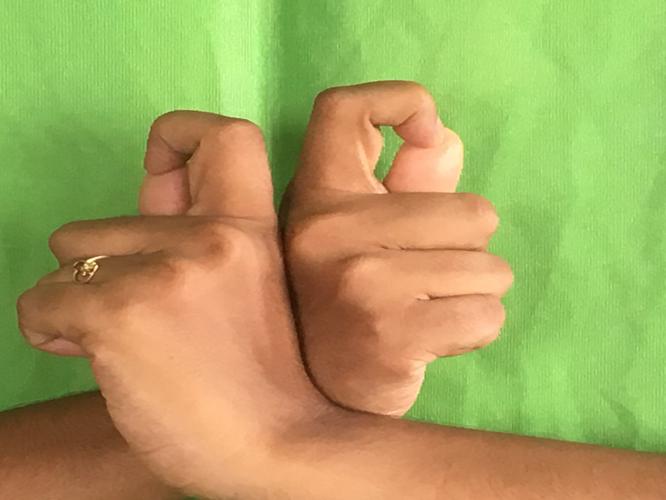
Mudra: Berunda
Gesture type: double_hand